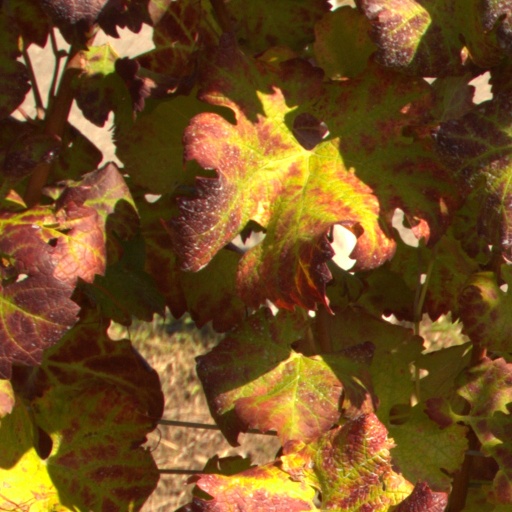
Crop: grape